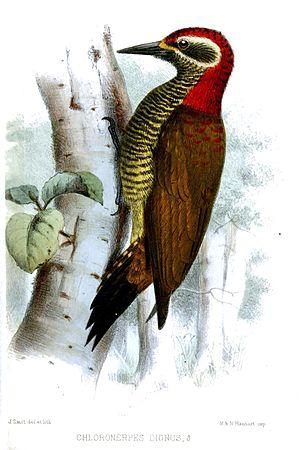
Le Pic à ventre jaune est une espèce d'oiseau de la famille des Picidae.